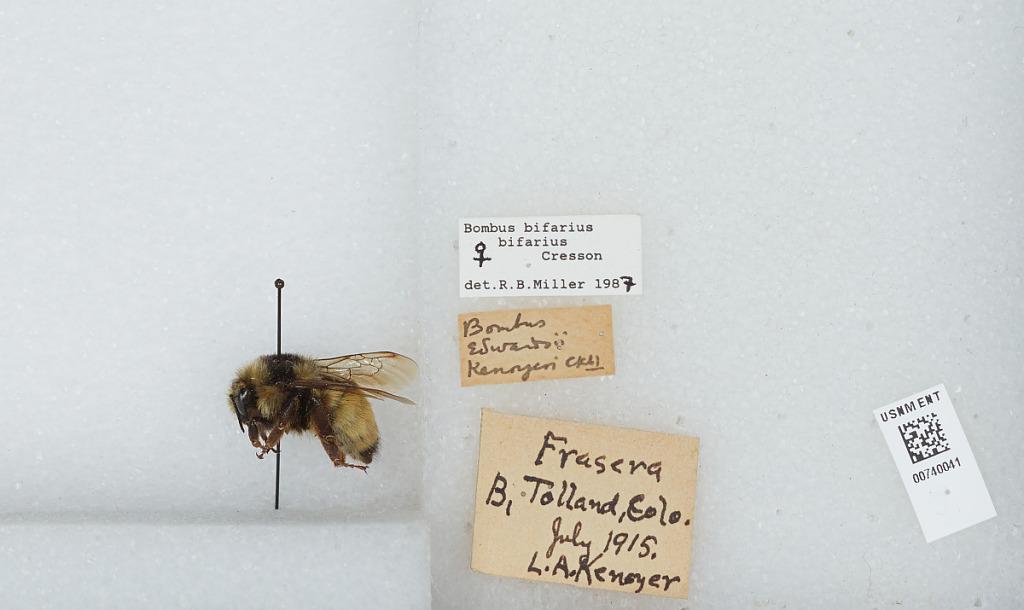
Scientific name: Bombus (Pyrobombus) bifarius Cresson
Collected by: L. Kenoyer
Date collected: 1915-7-1
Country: United States
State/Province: Colorado
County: Gilpin
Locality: Tolland
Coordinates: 39.905, -105.589
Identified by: Miller, R. B.